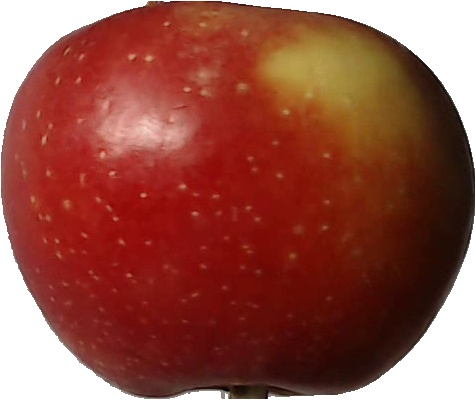
Label: apple_braeburn_1